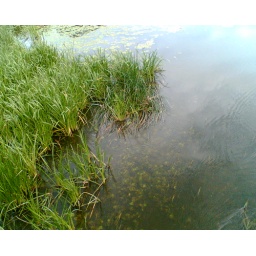
Water is floating under me, under the bridge I am standing on.